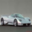
Label: automobile